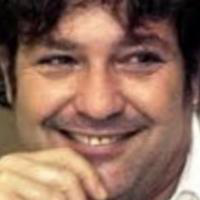
Age group: age 31-40